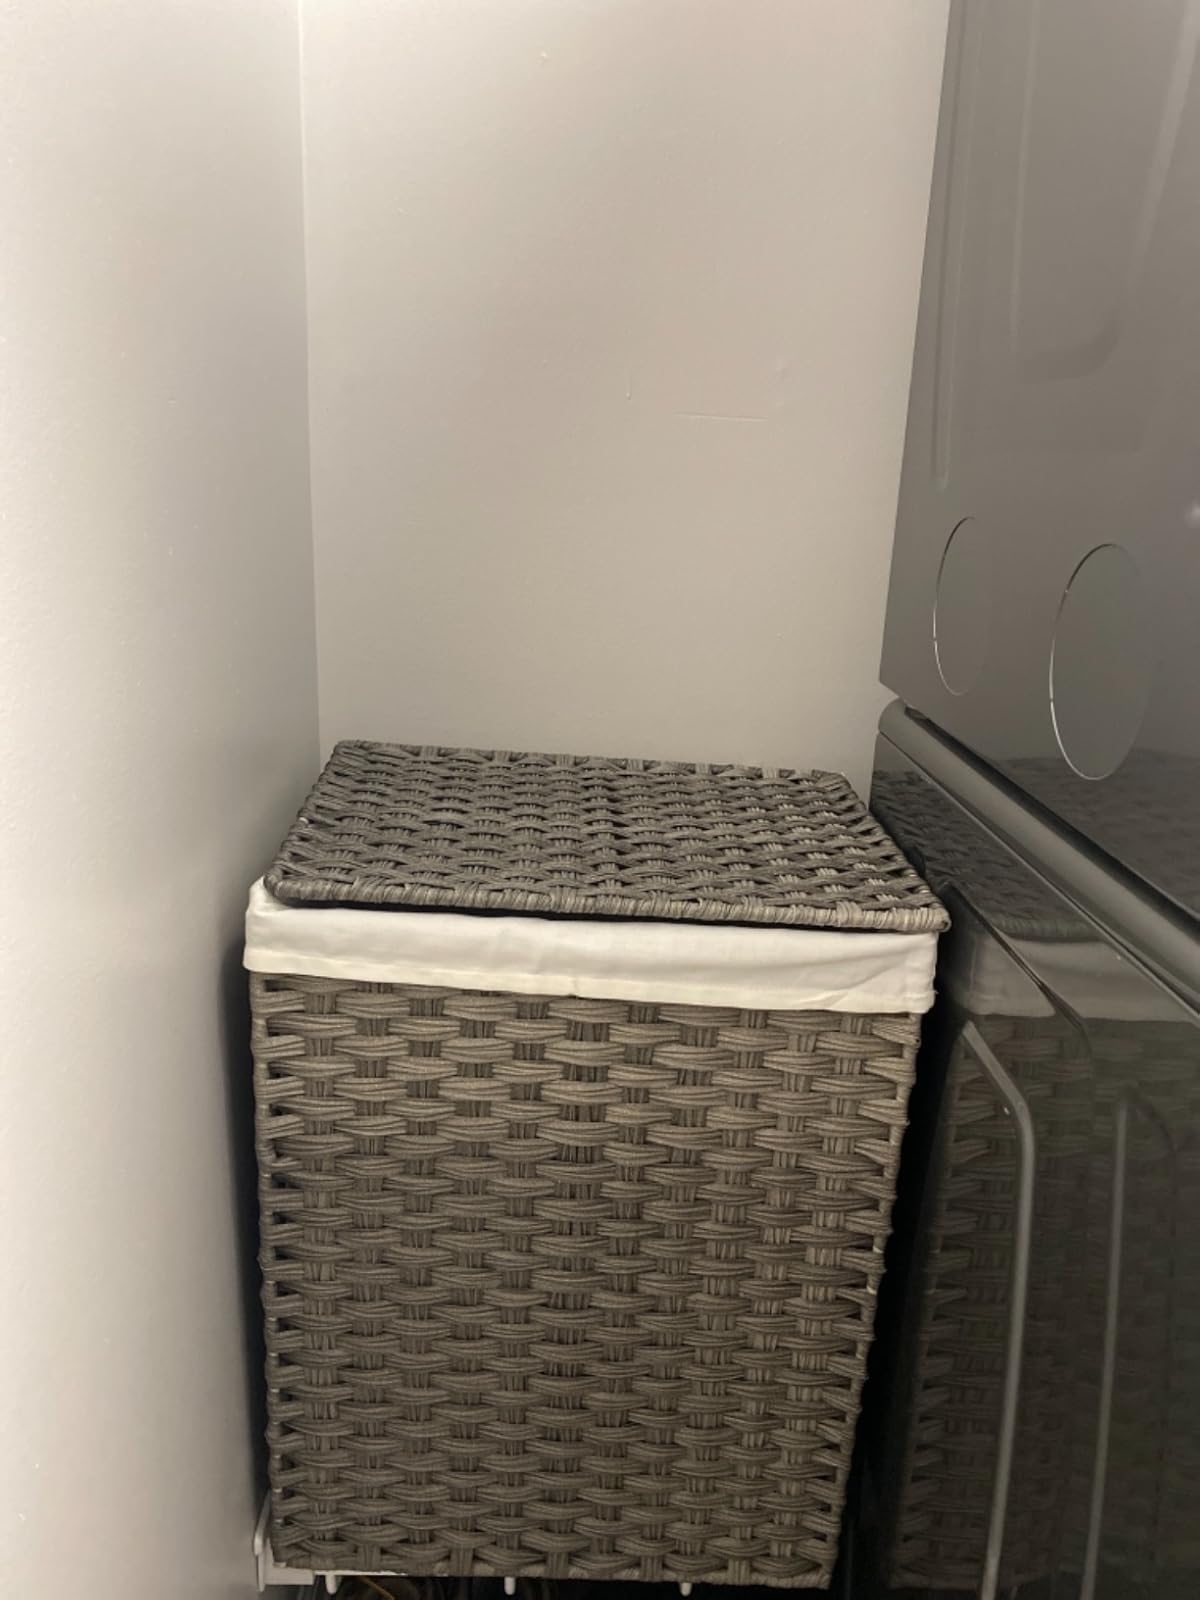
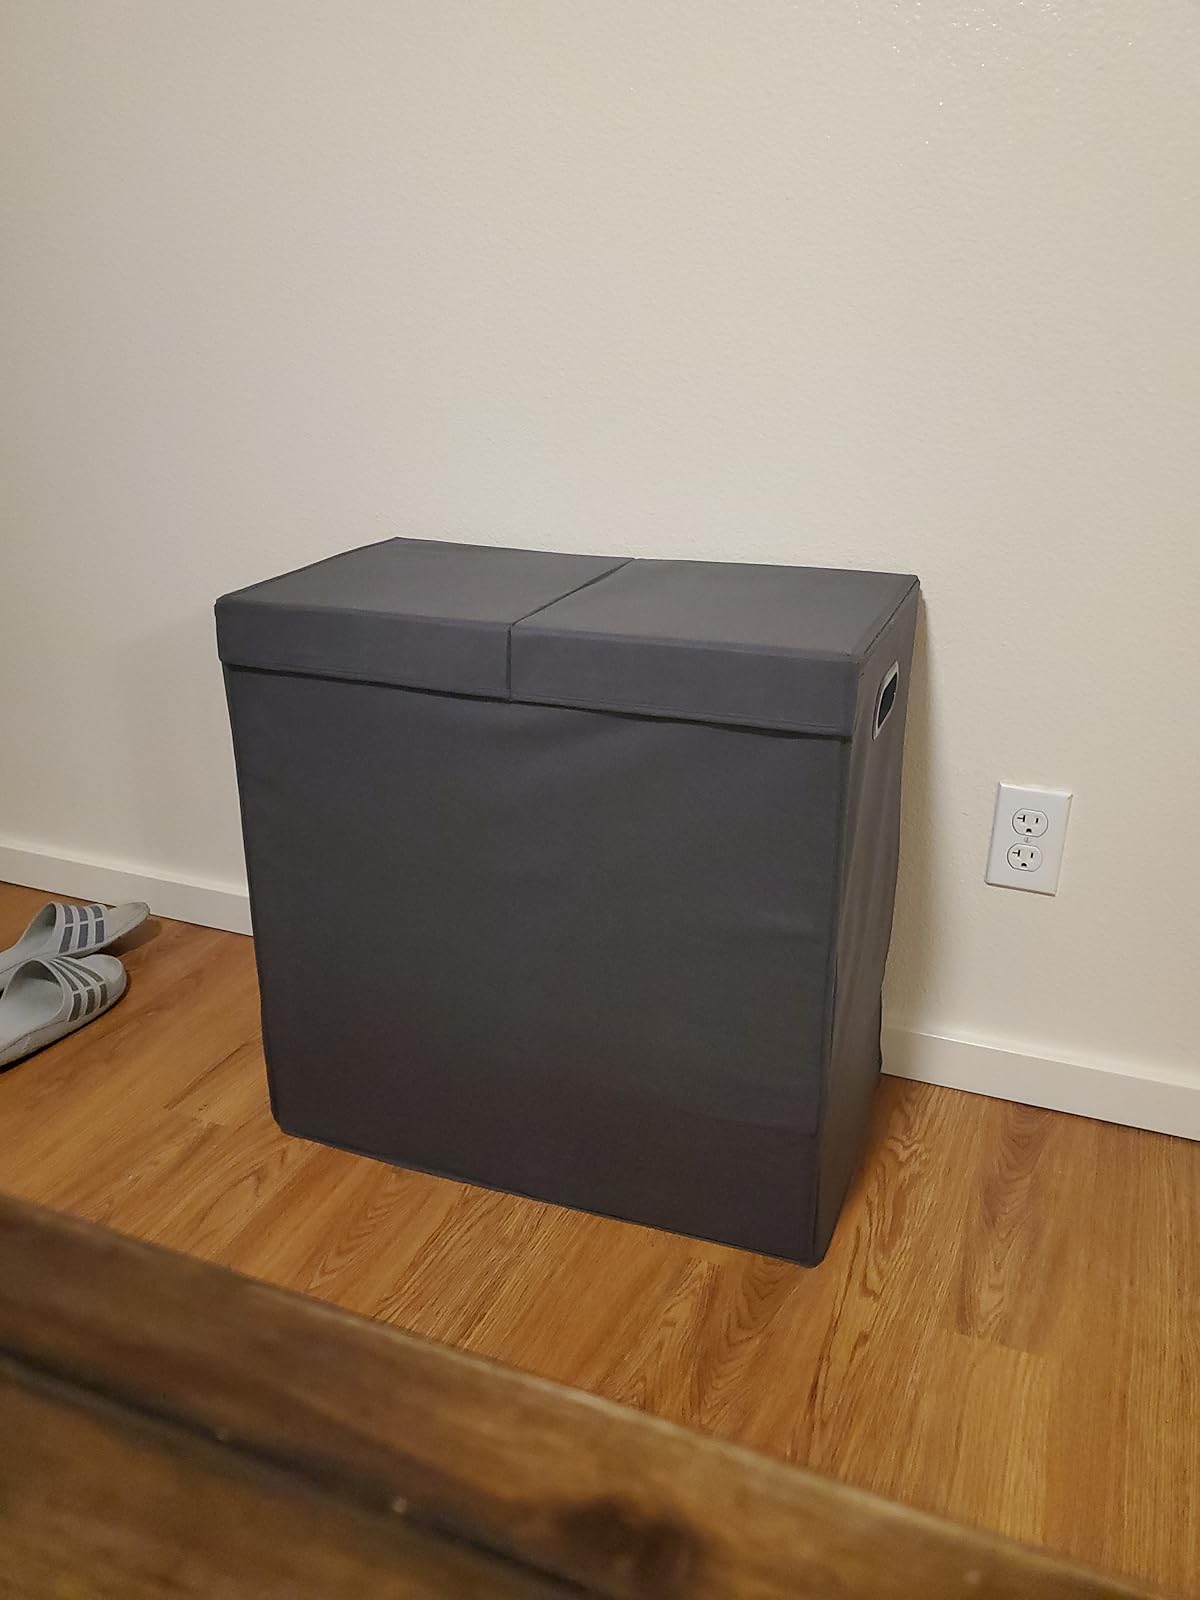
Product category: items_hamper
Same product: no